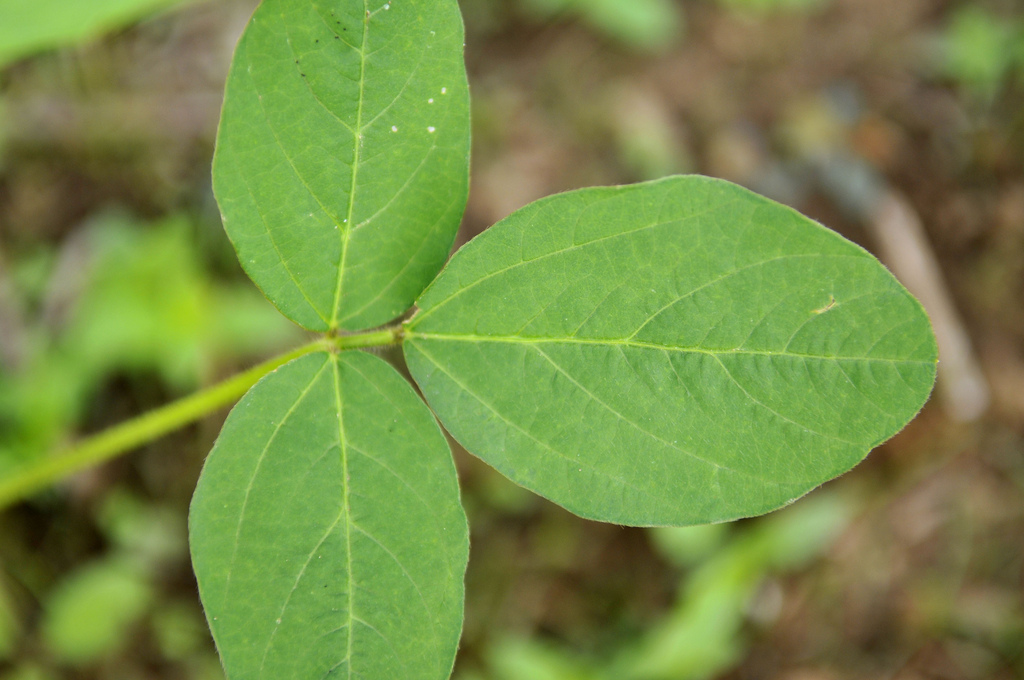
Labels: Soyabean leaf, Soyabean leaf, Soyabean leaf